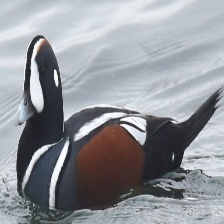
Species: HARLEQUIN DUCK
Scientific name: HISTRIONICUS HISTRIONICUS
ImageNet parent category: drake